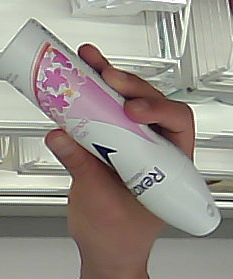
Product: rexona_spray